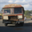
Label: truck